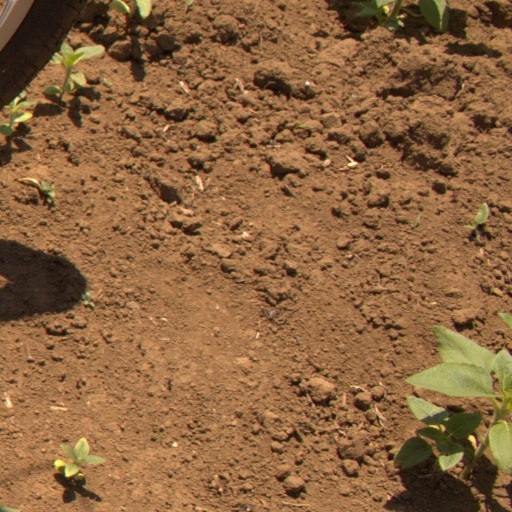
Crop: Jerusalem artichoke